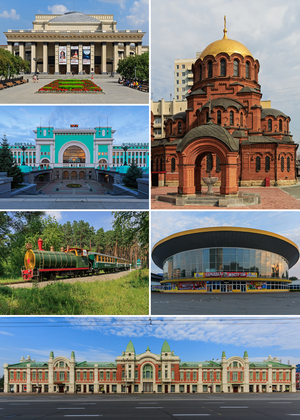
Novossibirsk est une ville de Russie, en Sibérie occidentale, et la capitale administrative de l’oblast de Novossibirsk. Elle est située à 1 435 km à l'ouest-nord-ouest d'Irkoutsk et à 3 356 km à l’est-nord-est de Moscou. Avec une population de 1 584 138 habitants en 2016, Novossibirsk est la troisième plus grande commune de Russie et la principale métropole russe à l'est de l'Oural ainsi que la capitale du district fédéral sibérien.